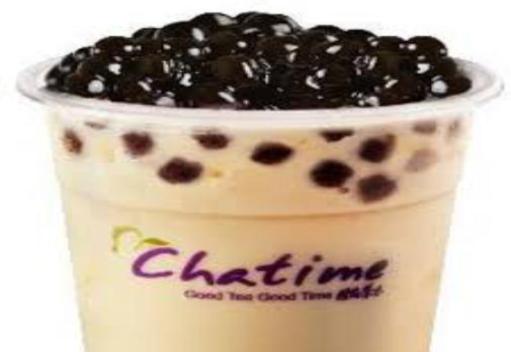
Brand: chatime
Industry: Food